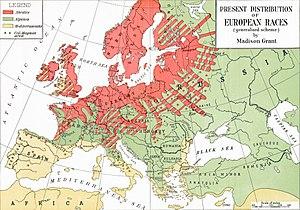
La race nordique est un concept anthropologique qui a marqué le XIXᵉ siècle et la première moitié du XXᵉ siècle. Ce concept est aujourd'hui considérée comme idéologique et non scientifique.
La race méditerranéenne est l'une des sous-races dans laquelle la race caucasienne a été classée par la plupart des anthropologues entre la fin du XIXᵉ siècle et le milieu du XXᵉ siècle.